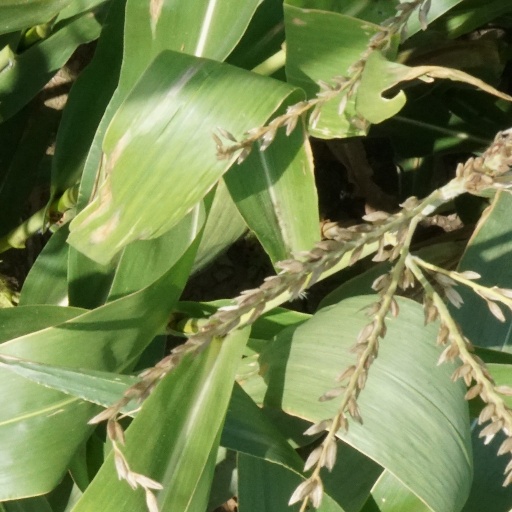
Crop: maize; corn